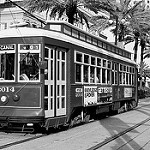
Label: B & W